Sisters at Heart

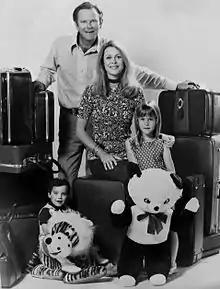
In the seventh season of "Bewitched", the Stephens family is portrayed by ("top to bottom") Dick Sargent, Elizabeth Montgomery, Erin Murphy, and David Lawrence.

Keith Wilson (Don Marshall), his wife Dorothy (Janee Michelle), their daughter Lisa (Venetta Rogers), and Keith's boss, Larry Tate (David White), visit the home of the Stephens family, with whom Lisa is to spend a few days while Keith is away on a business trip for Larry. The Wilsons are African-American, and all of the other characters are white, including the Stephens family: Darrin (Dick Sargent), his wife Samantha (Elizabeth Montgomery), their daughter Tabitha (Erin Murphy), and their son Adam (David Lawrence). Tabitha is glad to be able to spend a few days with Lisa and says they will temporarily be sisters. Darrin is another of Larry's employees at the advertising agency McMann and Tate. Darrin is trying to land a million-dollar account from Mr. Brockway (Parley Baer), who owns a toy company. Mr. Brockway visits the Stephens' residence unannounced to find out if Darrin has any dark secrets. When Mr. Brockway arrives, Samantha tends to Adam upstairs, so Lisa answers the door. When Lisa says her father works for McMann and Tate and that she is Tabitha's sister, Mr. Brockway leaves, saying he has seen enough.